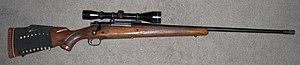
La carabine de chasse Winchester Modèle 70 est apparue sur le marché nord-américain en 1936. Elle est produite par Winchester Repeating Arms Company.
La Winchester Repeating Arms Company a dominé l’industrie des armes légères américaines entre la fin du XIXᵉ et le début du XXᵉ siècle.